Street performance

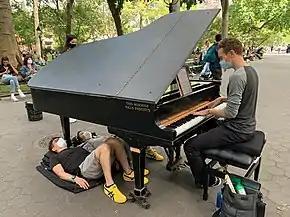
Colin Huggins playing a grand piano in Washington Square Park, New York City

The first recorded instances of laws affecting buskers were in ancient Rome in 462 BC. The Law of the Twelve Tables made it a crime to sing about or make parodies of the government or its officials in public places; the penalty was death. Louis the Pious "excluded "histriones" and "scurrae", which included all entertainers without noble protection, from the privilege of justice". In 1530 Henry VIII ordered the licensing of minstrels and players, fortune-tellers, pardoners and fencers, as well as beggars who could not work. If they did not obey they could be whipped on two consecutive days.